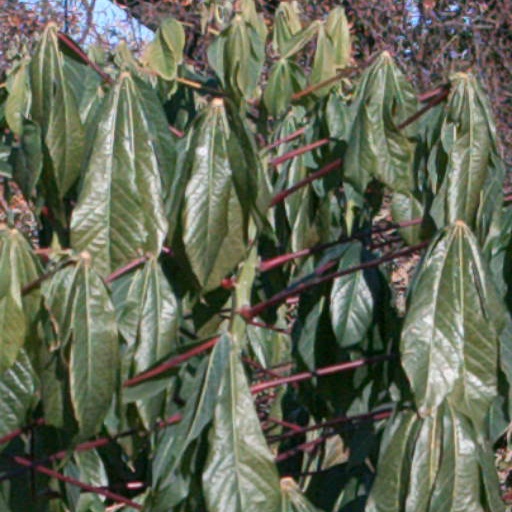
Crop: cassava